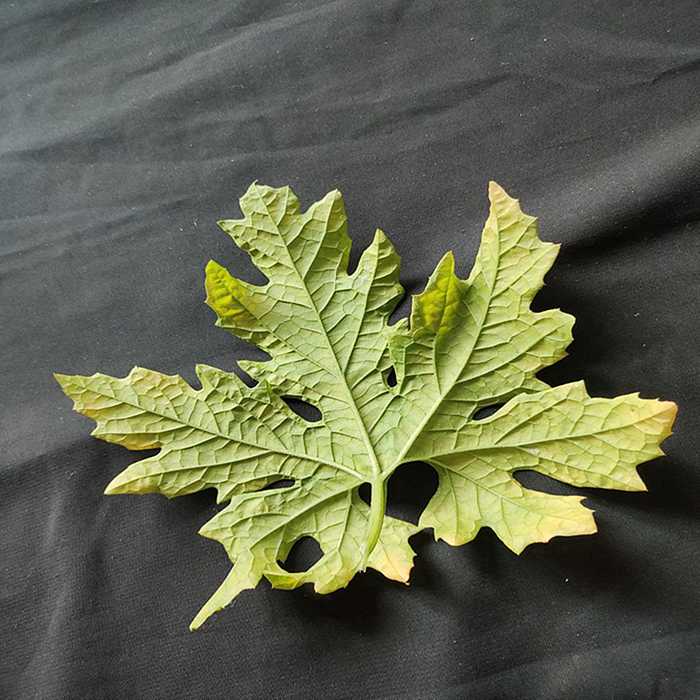
Plant: Bitter Gourd
Label: Mosaic virus